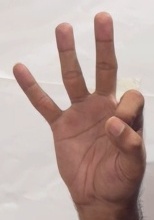
ASL sign: 9